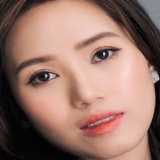
ca sĩ Thùy Chi